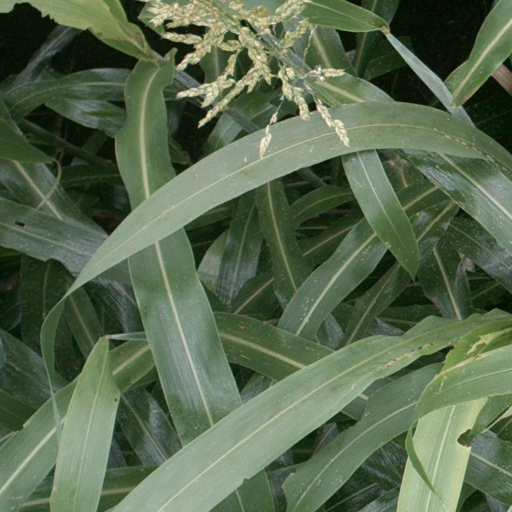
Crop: sorghum